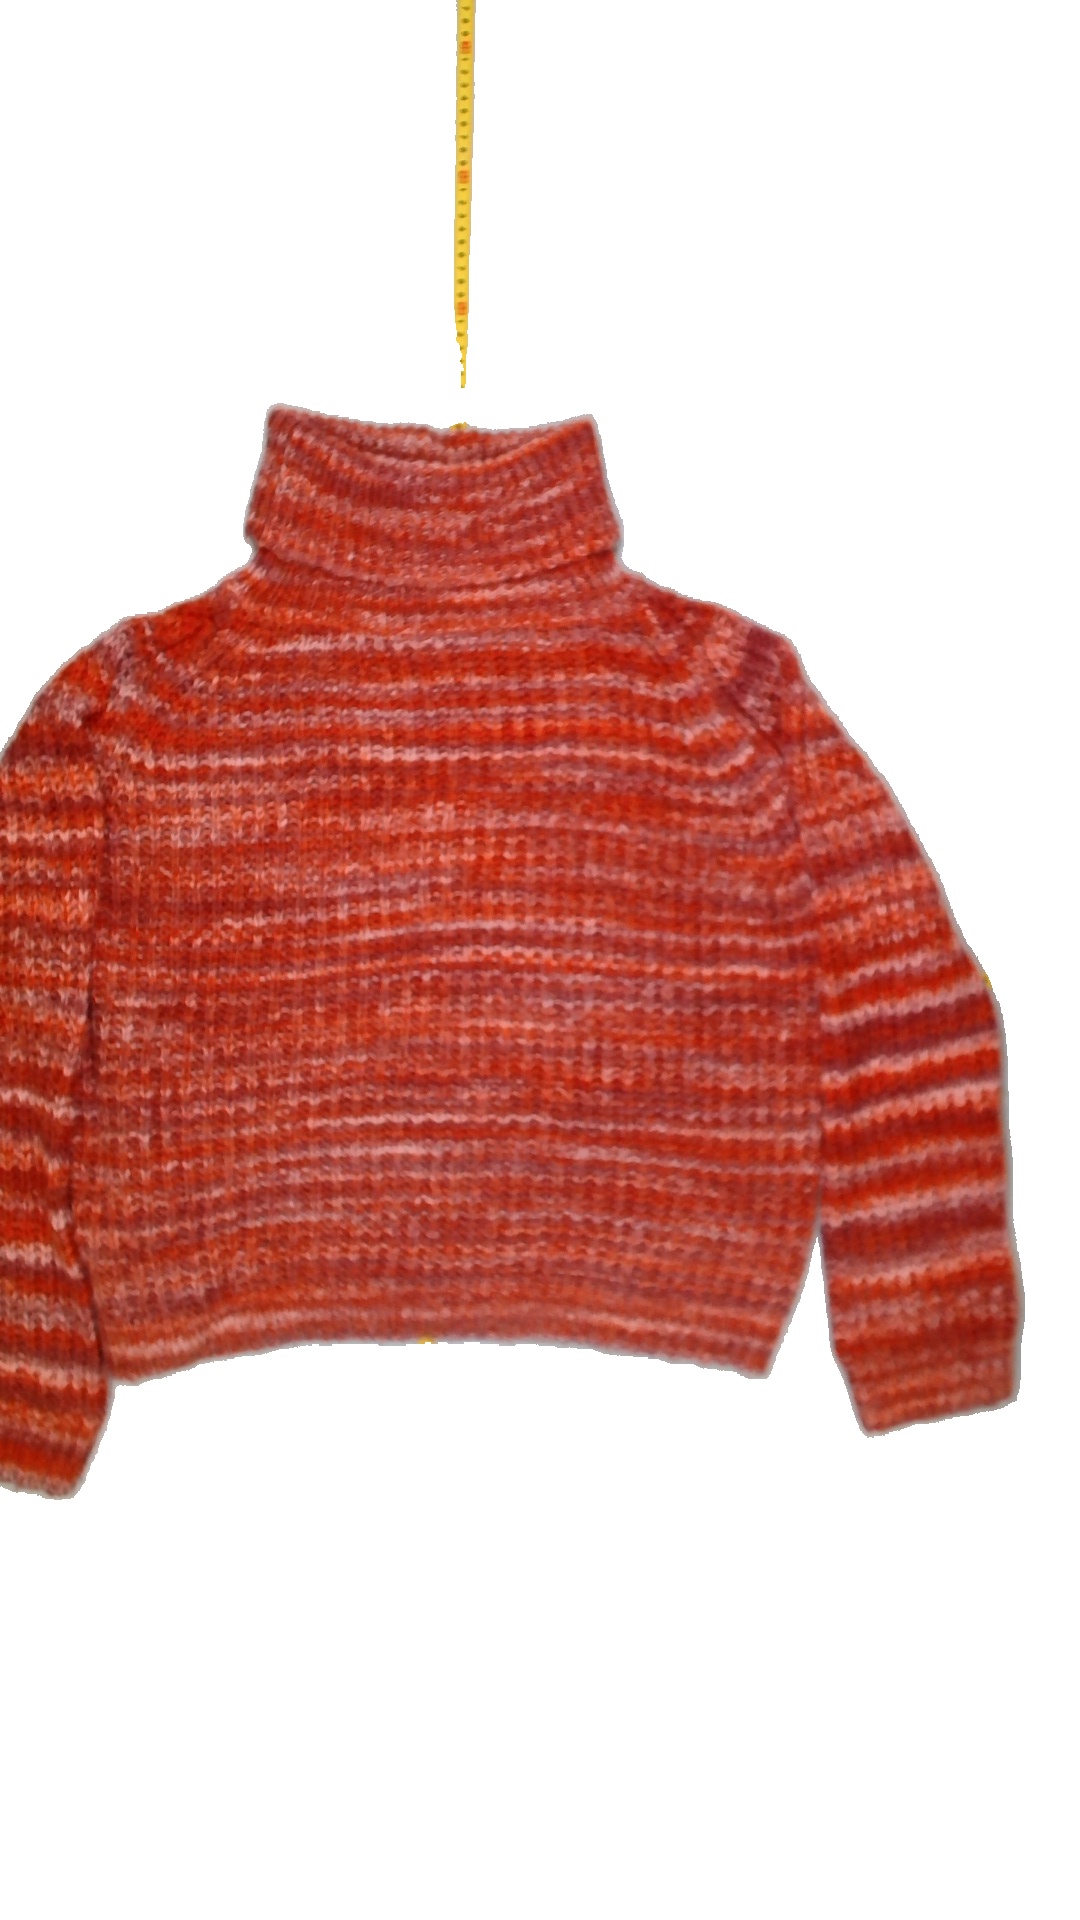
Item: Sweater (Ladies)
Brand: Lindex
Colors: Orange
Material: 100%acrylic
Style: No trend
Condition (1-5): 3
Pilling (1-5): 3
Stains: No
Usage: Export
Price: <50